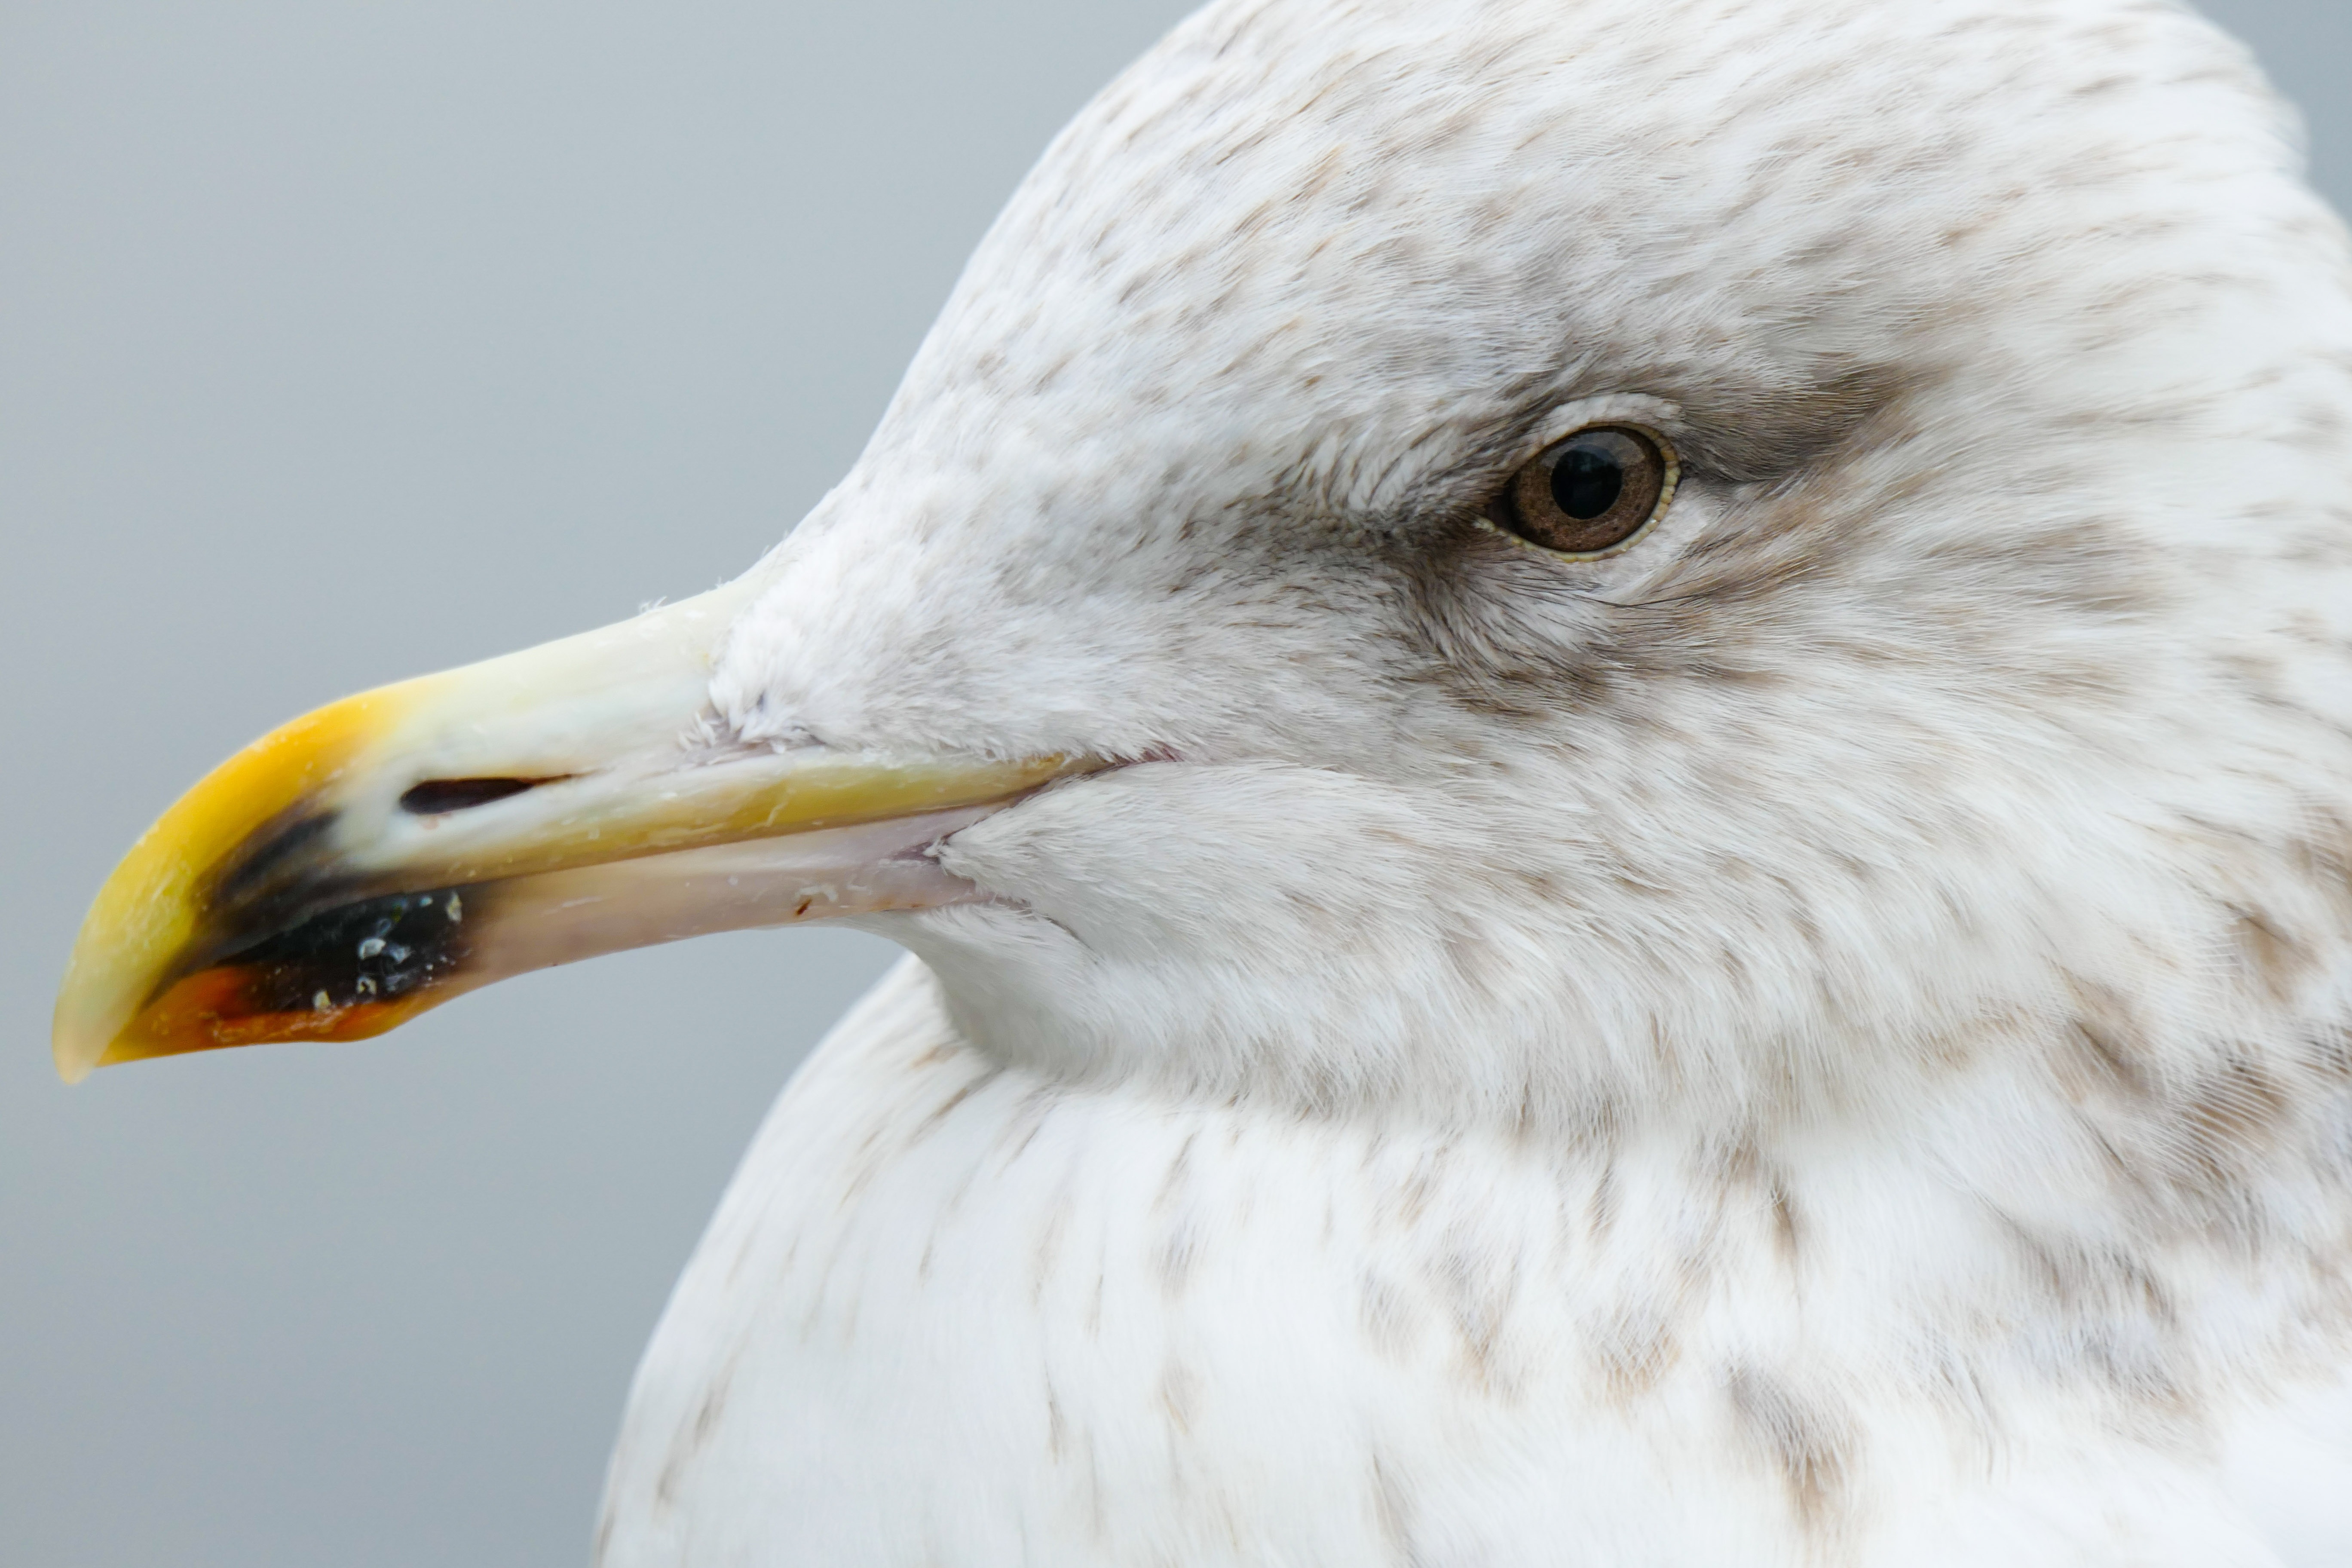
sea, coast, bird, wing, white, animal, seabird, seagull, wildlife, gull, beak, fauna, close up, vertebrate, water bird, seevogel, charadriiformes, european herring gull